Euromaidan

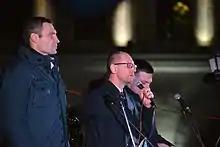
Opposition leaders Vitali Klitschko, Arseniy Yatsenyuk and Oleh Tyahnybok, addressing demonstrators, 27 November 2013

The demonstrations began on the night of 21 November 2013, when protests erupted in the capital Kyiv. The protests were launched following the Ukrainian government's suspension of preparations for signing the Ukraine–European Union Association Agreement in favour of closer economic relations with Russia and rejection of draft laws which would have allowed the release of jailed opposition leader Yulia Tymoshenko. The shift away from the European Union (EU) was preceded by a campaign of threats, insults and preemptive trade restrictions from Russia.